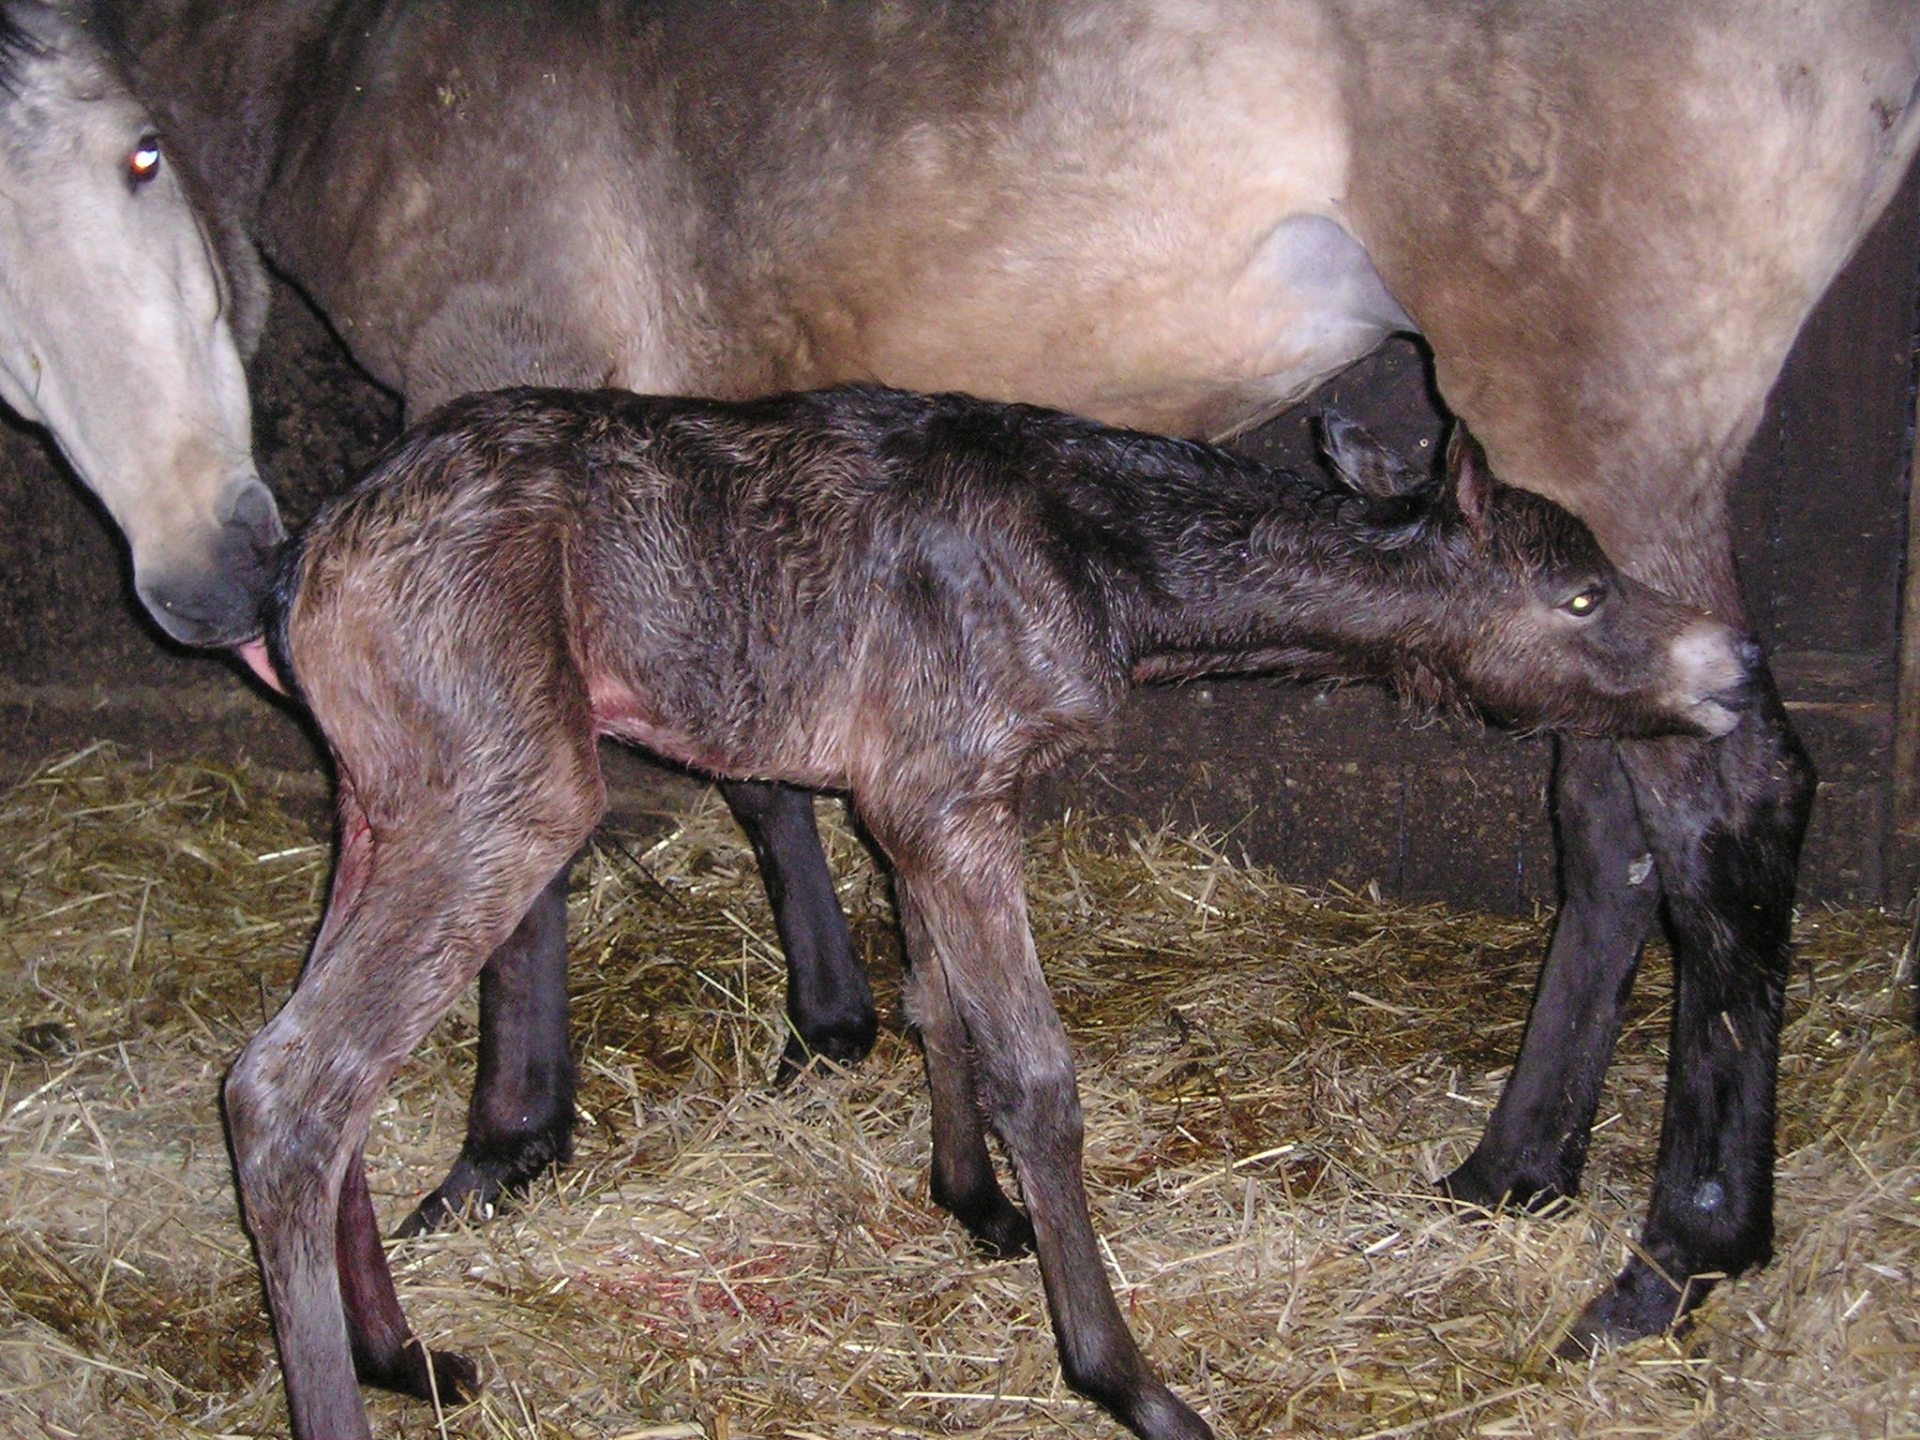
horse, mammal, fauna, vertebrate, mare, foal, birth, colt, pack animal, mare with foal, suckling, horse like mammal, mustang horse